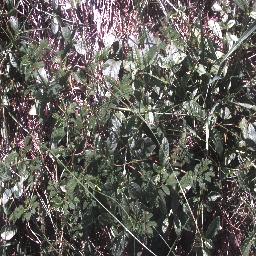
Label: negative